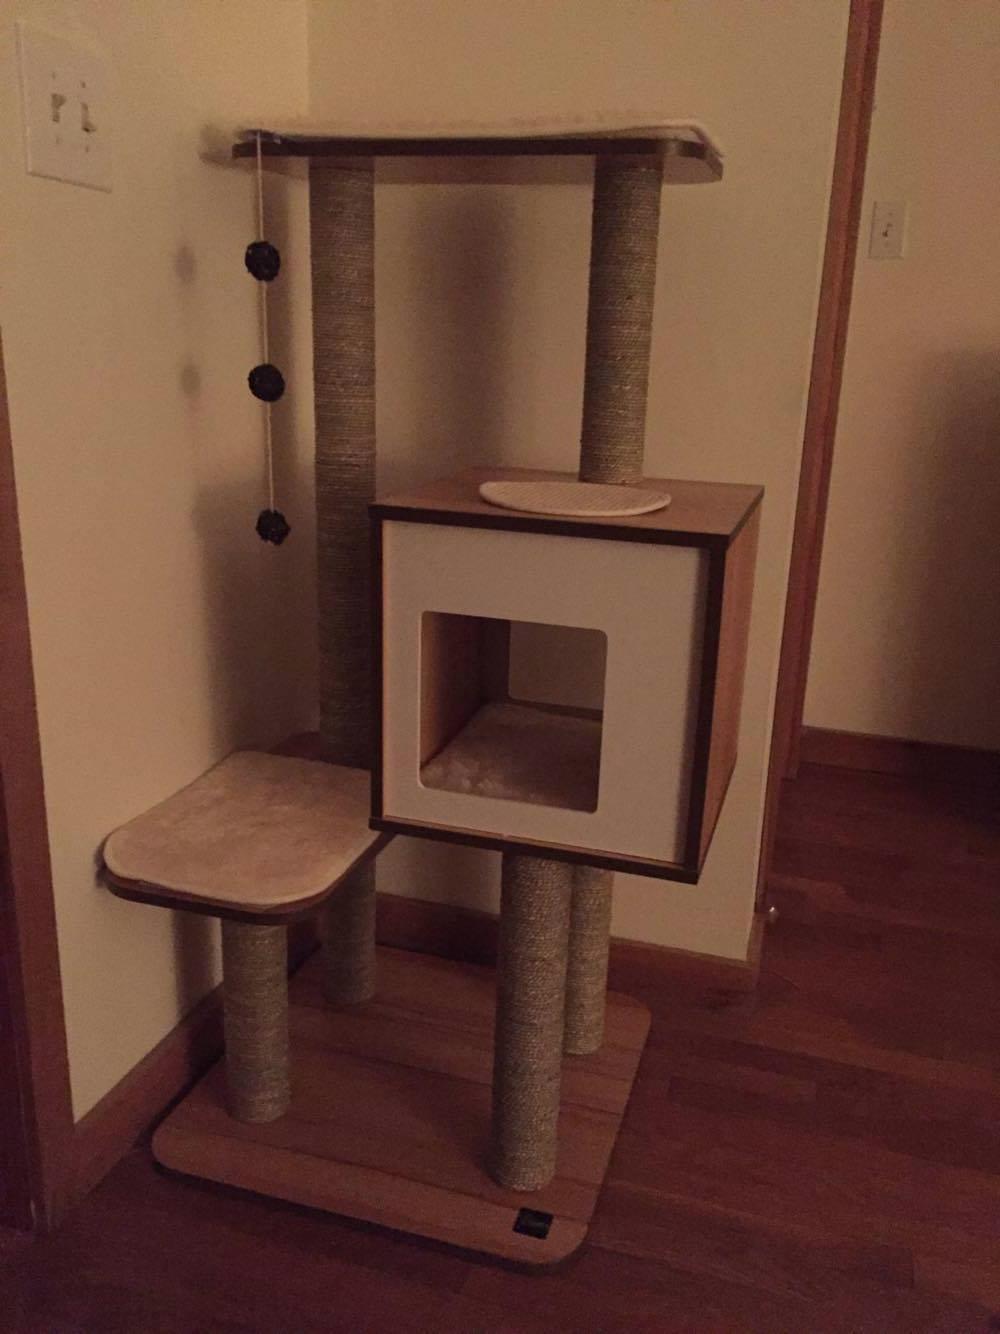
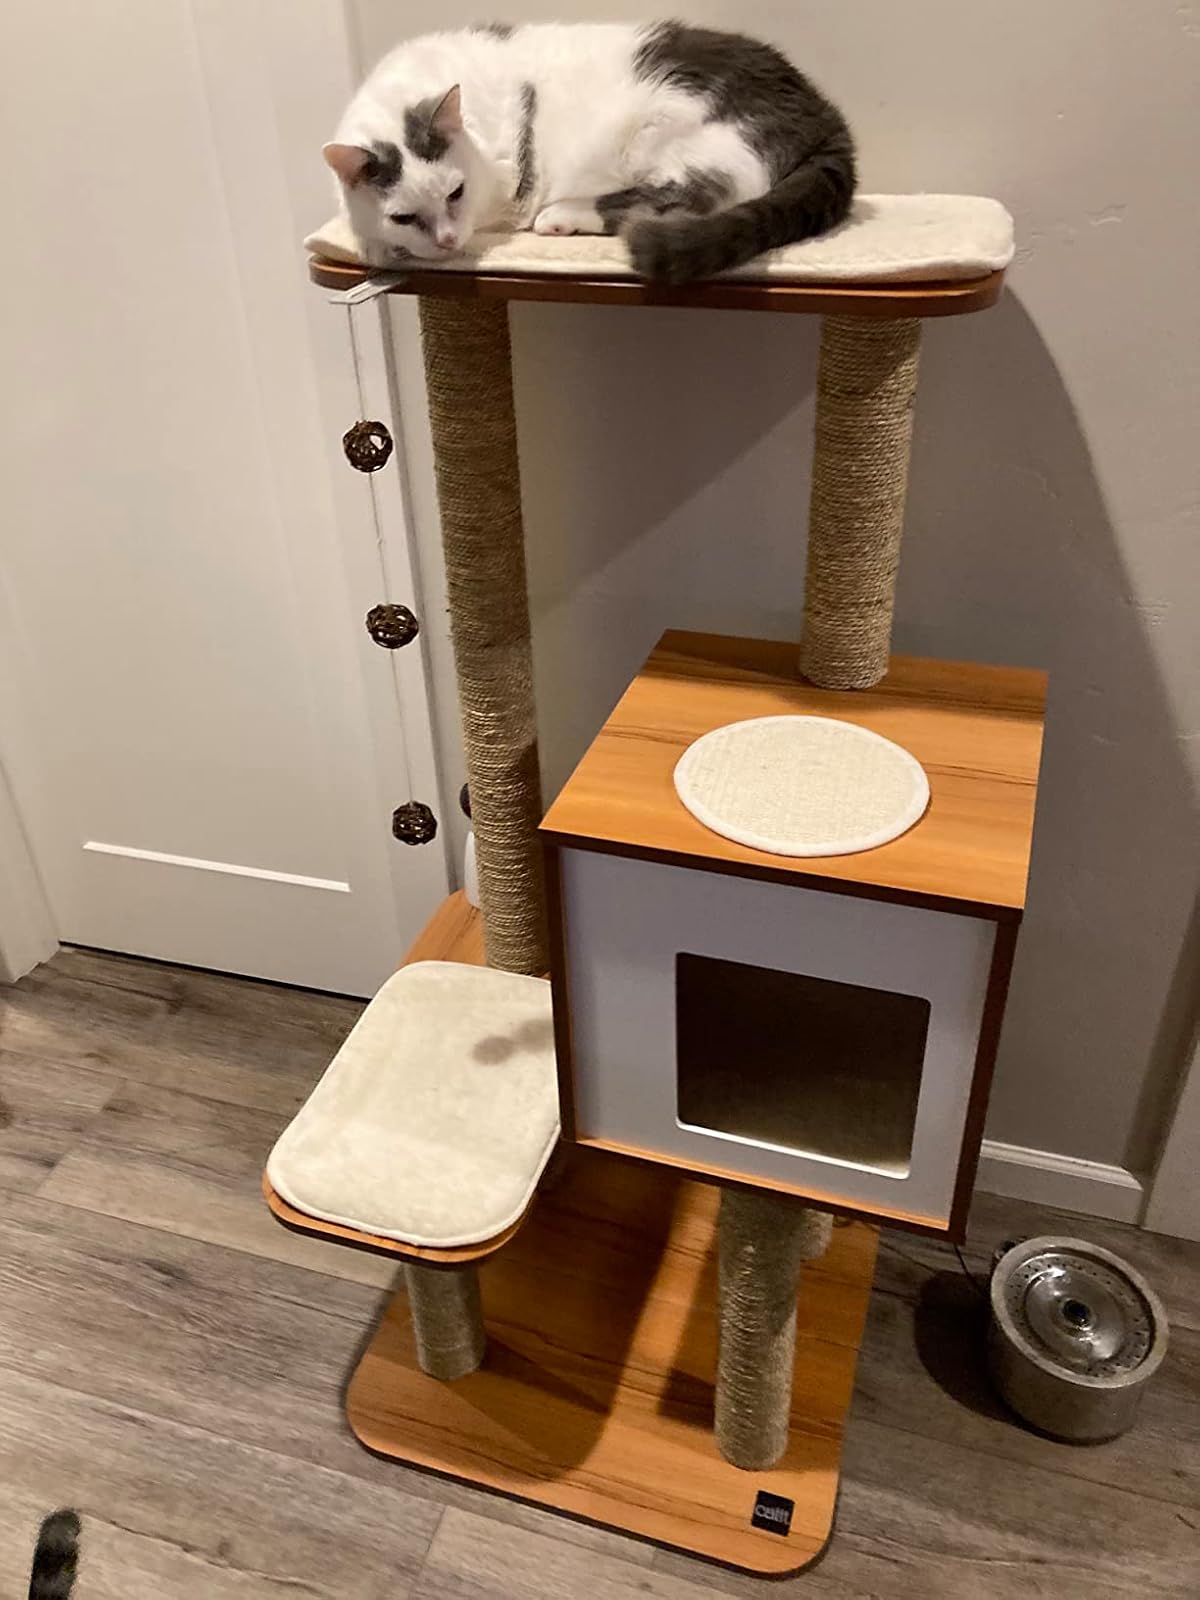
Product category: items_cat tree
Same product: yes